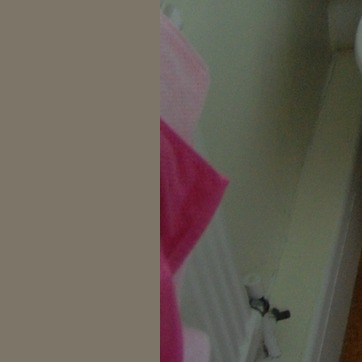
Material: fabric